Un amor

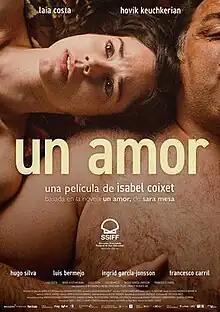
Film poster

Un amor is a 2023 Spanish drama film directed by Isabel Coixet from a screenplay by Coixet and Laura Ferrero based on the novel of the same name by Sara Mesa. It stars Laia Costa and Hovik Keuchkerian.